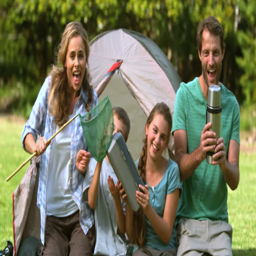
happy family dancing in front of the tent in slow motion